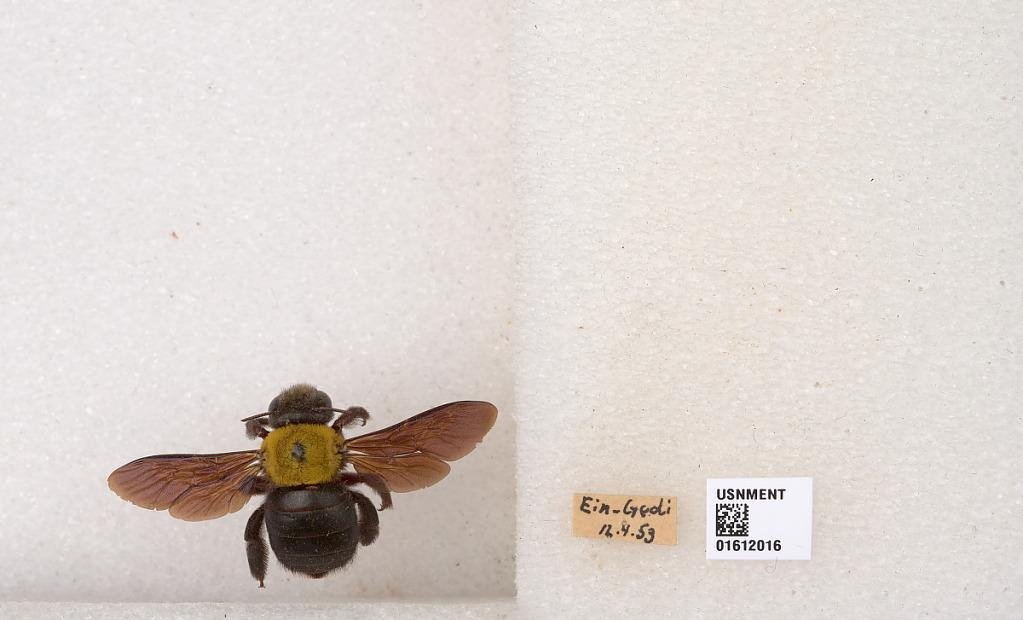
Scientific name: Xylocopa
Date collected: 1953-4-12
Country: Israel
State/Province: Southern
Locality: Ein Gedi